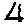
Label: 4